Hay Lake School

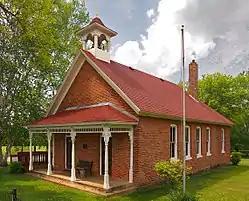
The Hay Lake School from the northeast

The Hay Lake School is a historic schoolhouse in Scandia, Minnesota, United States, in use from 1896 to 1963. It is now operated by the Washington County Historical Society as a museum alongside the 1868 Johannes Erickson House. The school was listed on the National Register of Historic Places in 1970 for having local significance in the themes of architecture, education, and social history. It was nominated as Scandia's first and only surviving early school.